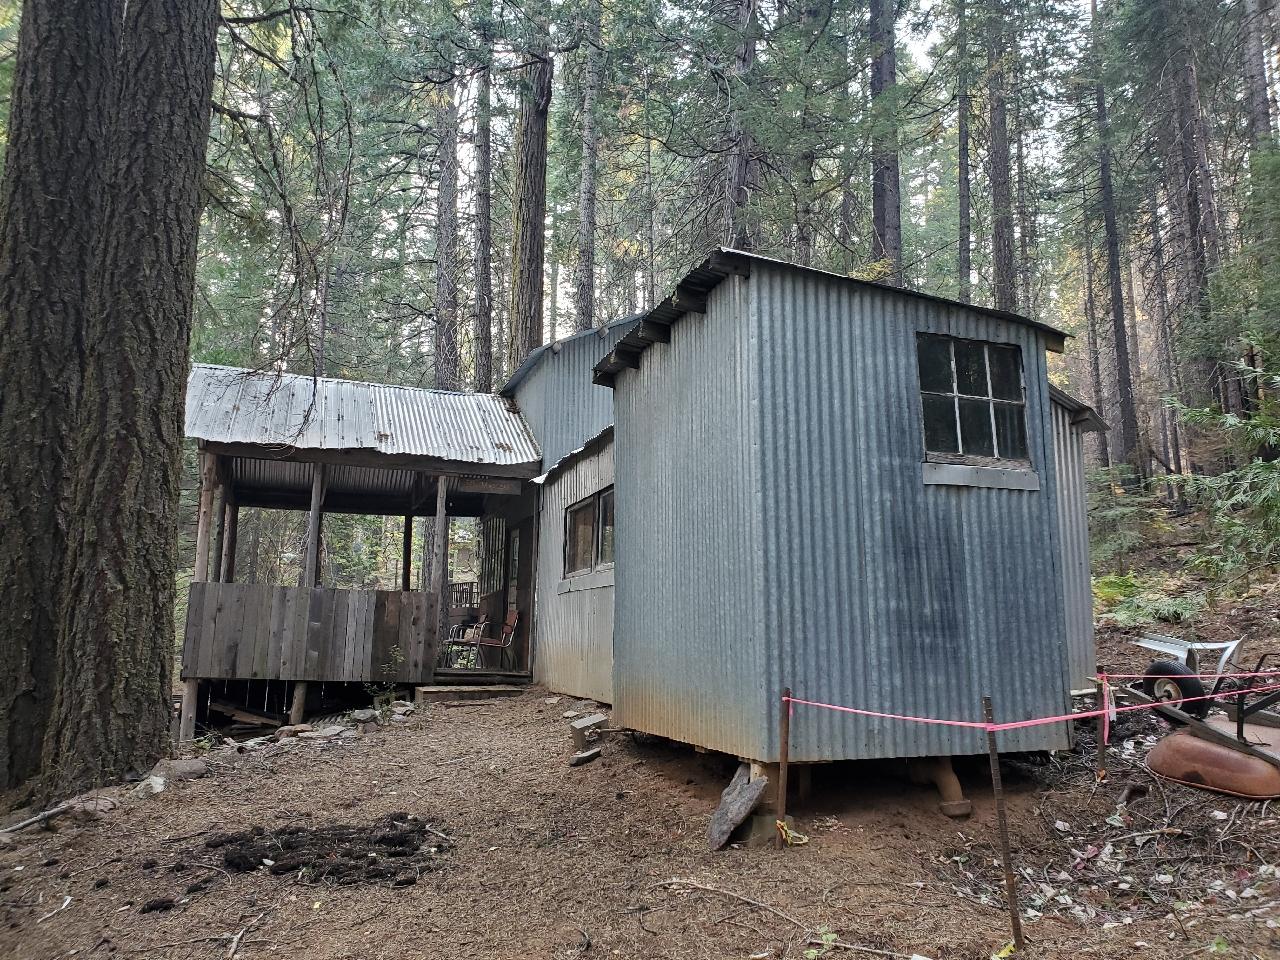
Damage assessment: no_damage